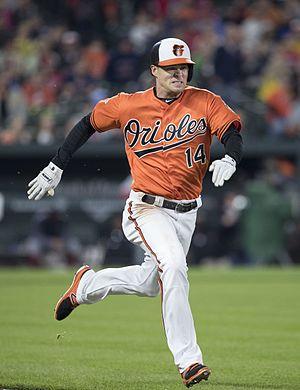
Craig Alan Gentry est un voltigeur des Orioles de Baltimore de la Ligue majeure de baseball.